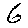
Label: 6